Zareen Khan

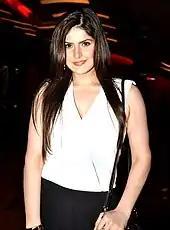
Khan at the premiere of "Jobs" in 2014

In 2015, Khan appeared in erotic thriller film "Hate Story 3", in which she played Siya. The film was a commercial success and got Khan further recognition. She then appeared in a music video "Pyaar Manga Hai" with Ali Fazal. The song was sung by Armaan Malik and Neeti Mohan. In 2016, Khan did an item number in the film "Veerappan". The same year, she also appeared in another item song named "Mahi Ve" in the film "Wajah Tum Ho".